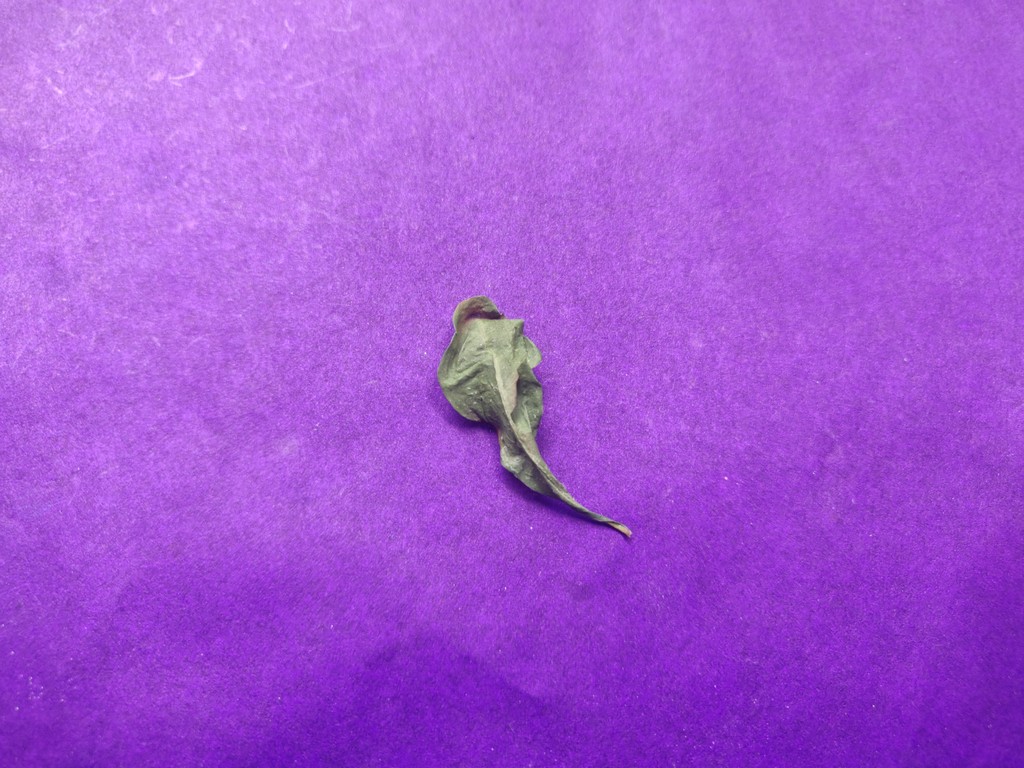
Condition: Dried
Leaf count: single
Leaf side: unknown